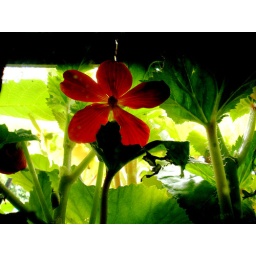
orange in the window